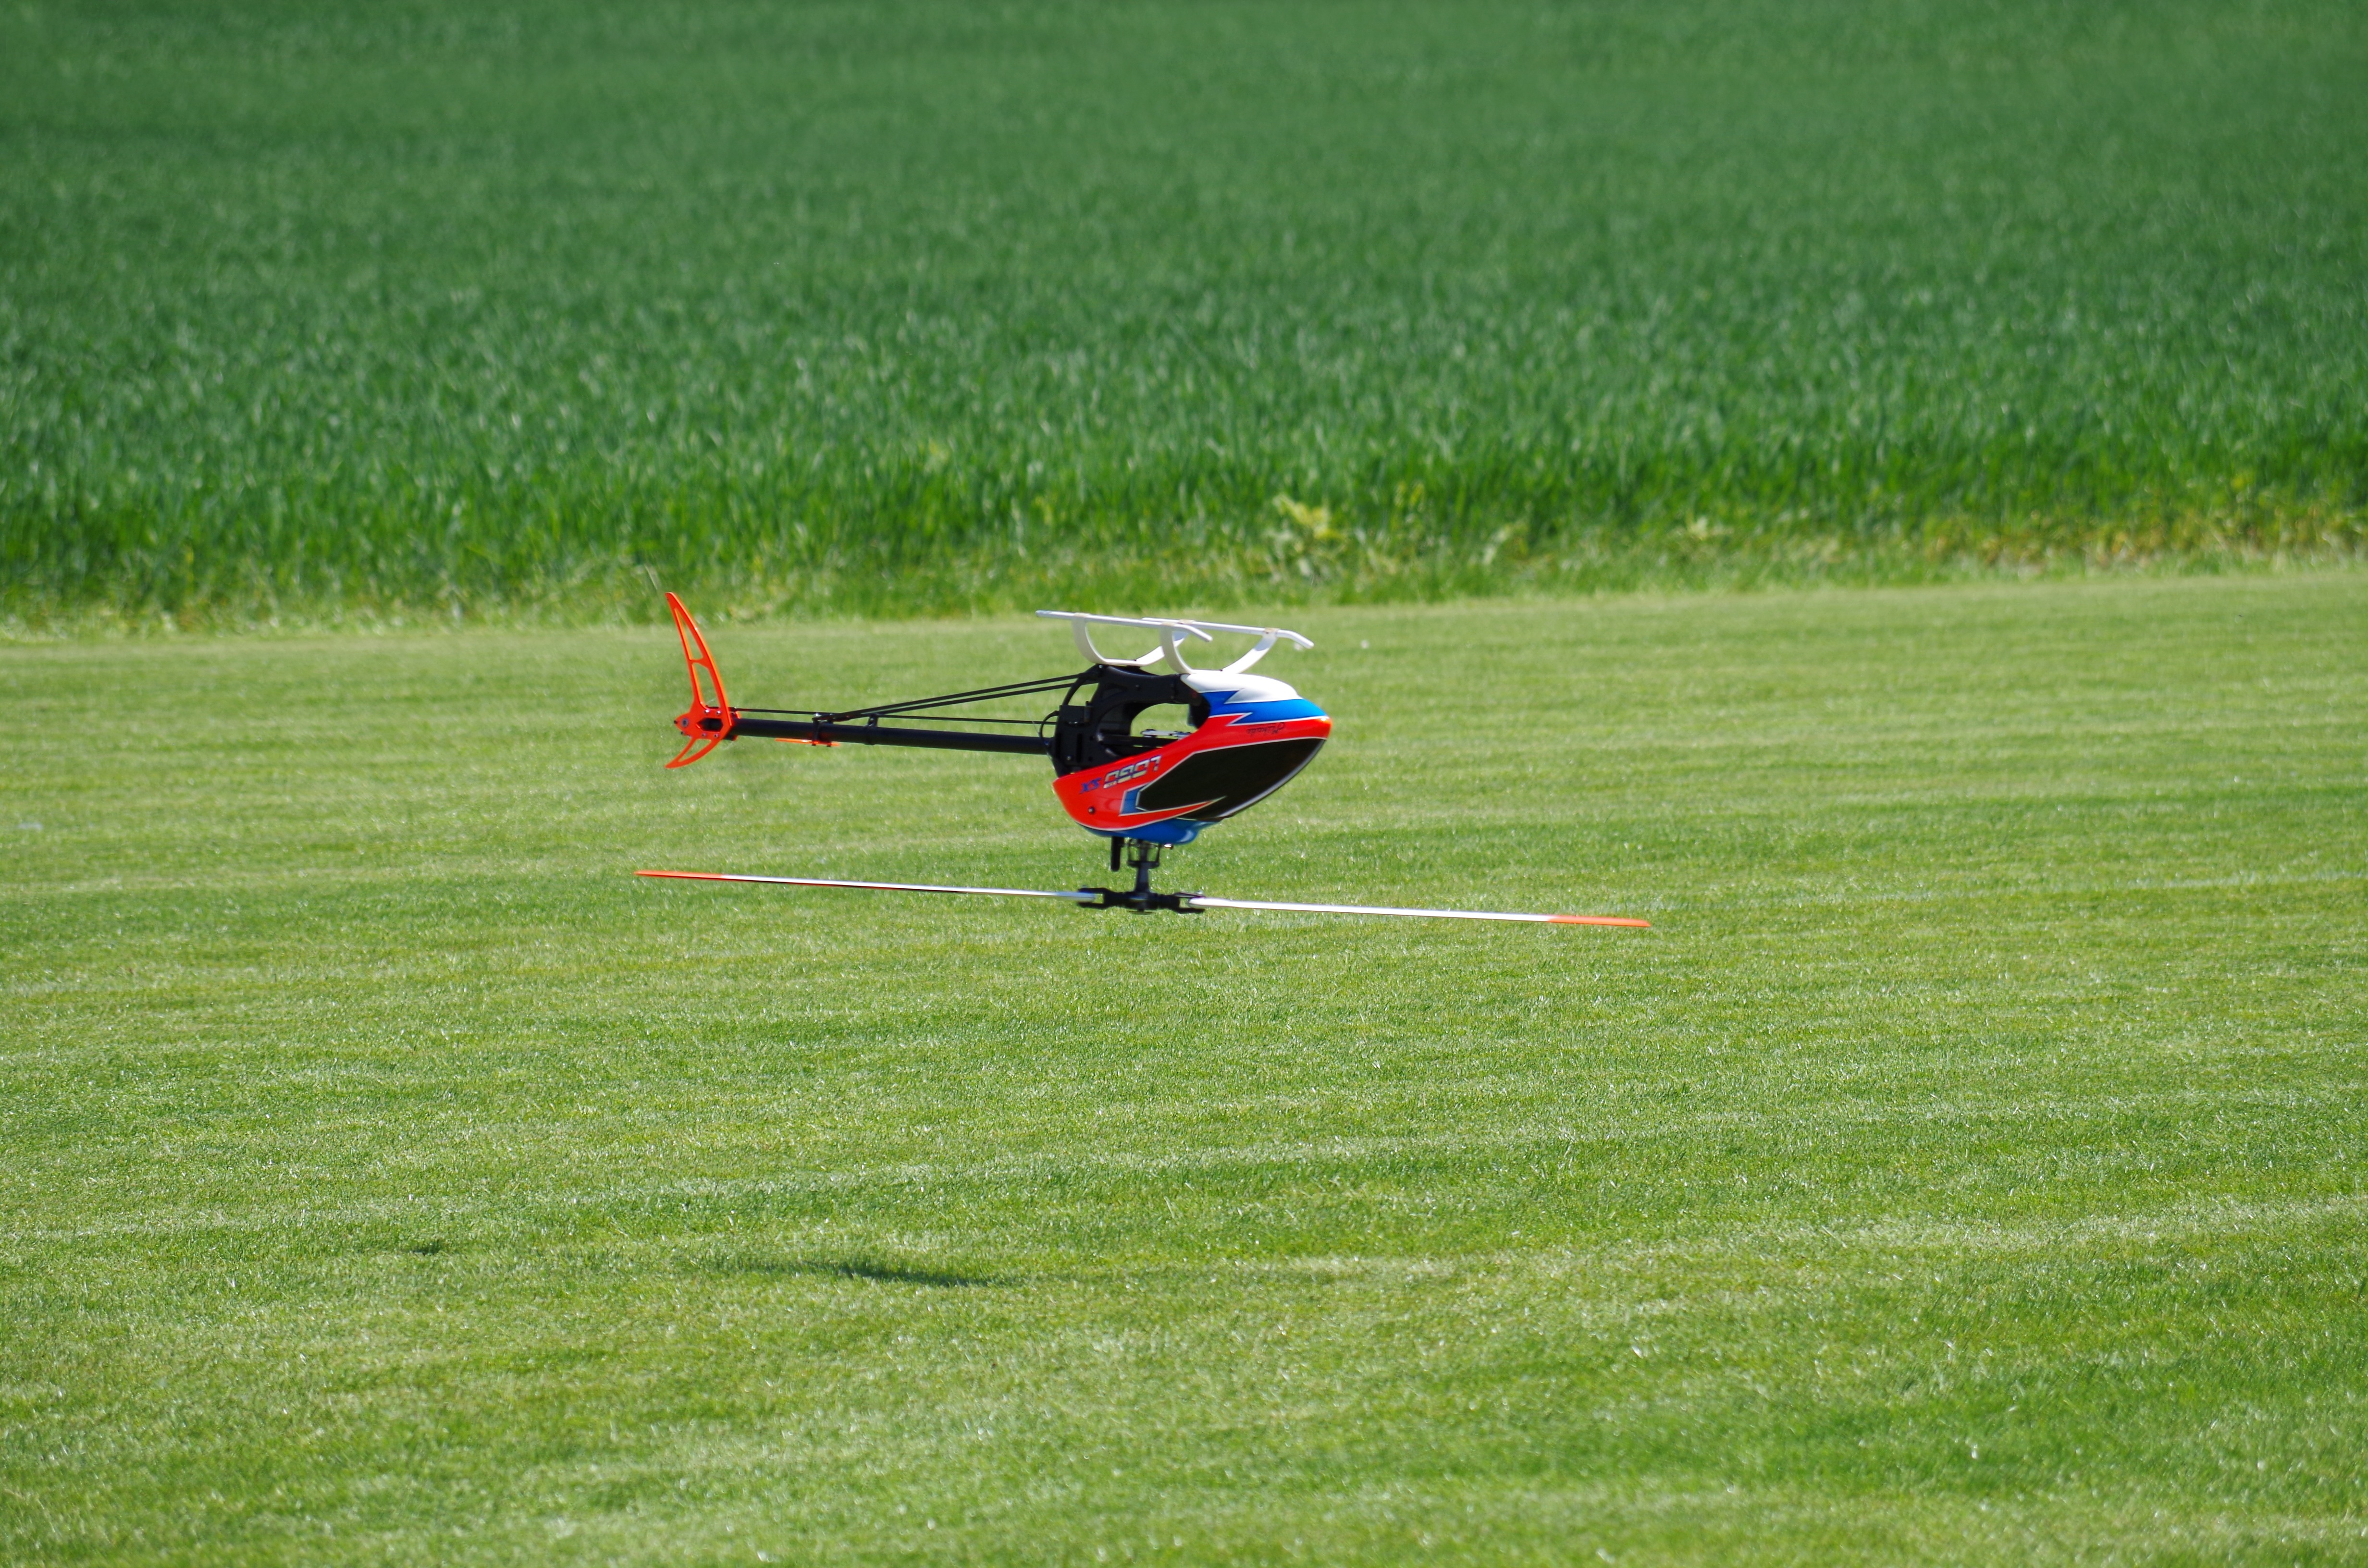
grass, field, lawn, meadow, flying, model, green, vehicle, flight, agriculture, helicopter, toy, grassland, upside down, monoplane, atmosphere of earth